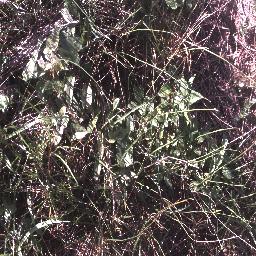
Label: negative